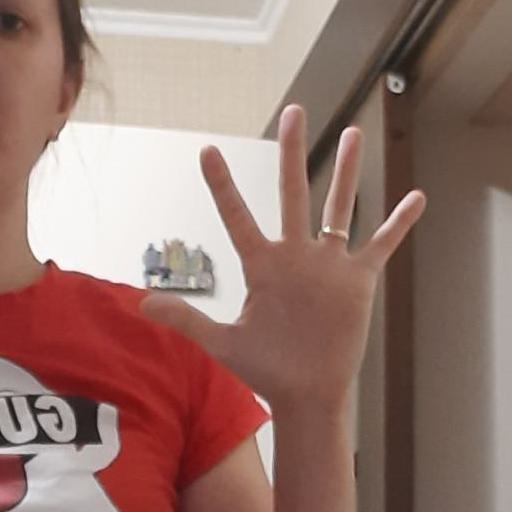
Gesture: palm